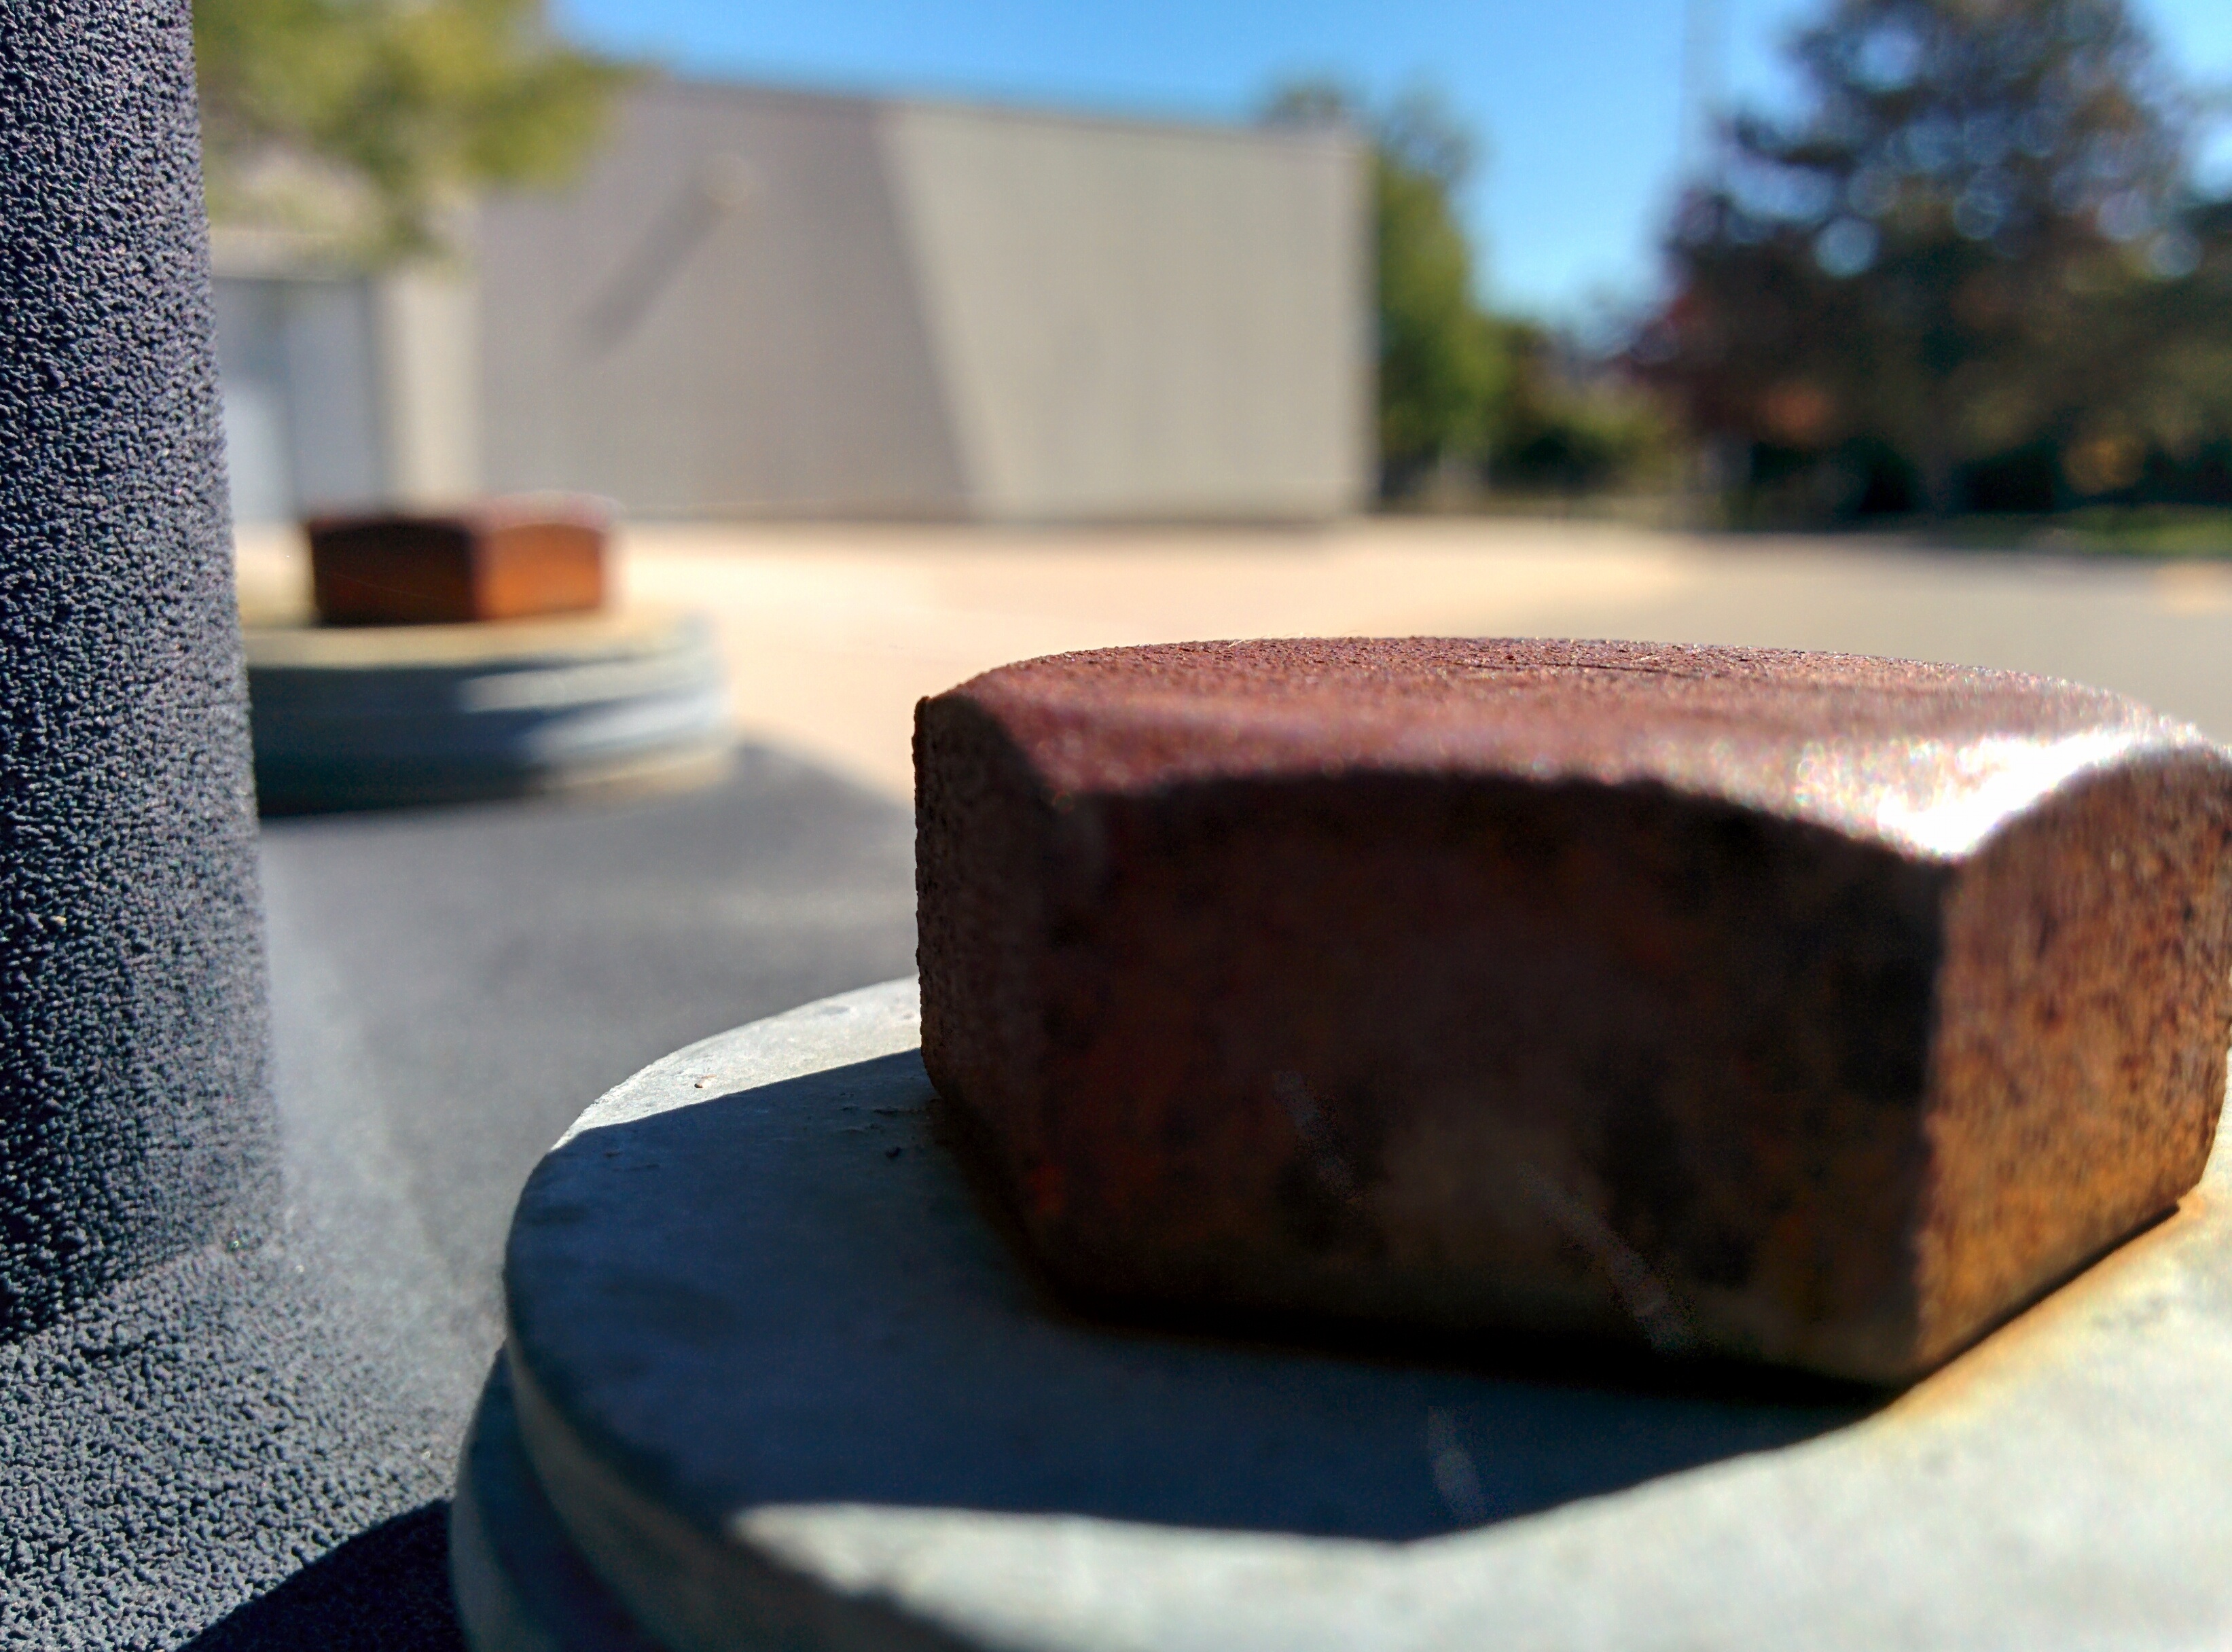
table, wood, food, furniture, material, shape, man made object